A Double Shot at Love

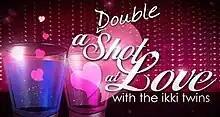

A Double Shot at Love with the Ikki Twins, also referred to simply as A Double Shot at Love, is an American reality television dating game show that first aired weekly on MTV from December 9, 2008 to February 3, 2009. It is a spin-off of "A Shot at Love with Tila Tequila". A reboot of the show starring Vinny Guadagnino and DJ Pauly D of "Jersey Shore" fame premiered in April 2019.